Sun Bright

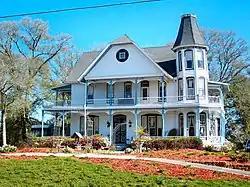

The Sun Bright (also known as the Sidney Johnston Catts House) is an historic residence in DeFuniak Springs, Walton County, Florida. Located at 30 Live Oak Ave W, it was the home of Sidney J. Catts, Florida's twenty-second governor. On May 7, 1979, it was added to the U.S. National Register of Historic Places.